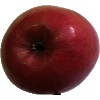
Label: Apple Crimson Snow 1